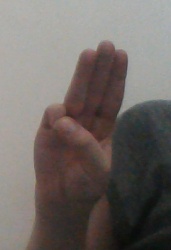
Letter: thaa